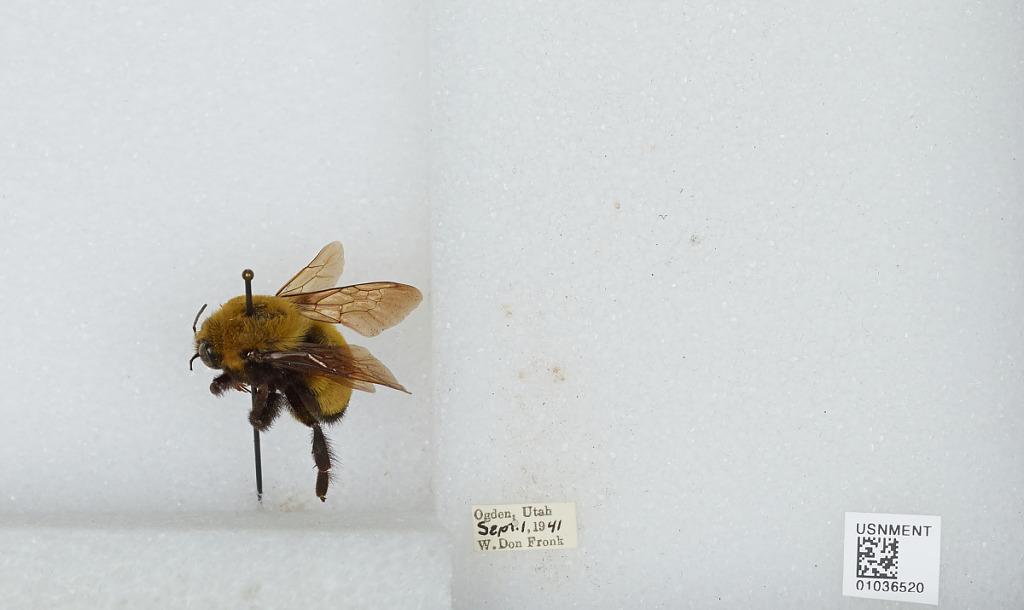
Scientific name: Bombus (Separatobombus) morrisoni Cresson
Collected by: W. Fronk
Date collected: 1941-9-1
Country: United States
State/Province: Utah
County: Weber
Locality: Ogden
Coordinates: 41.2278, -111.961